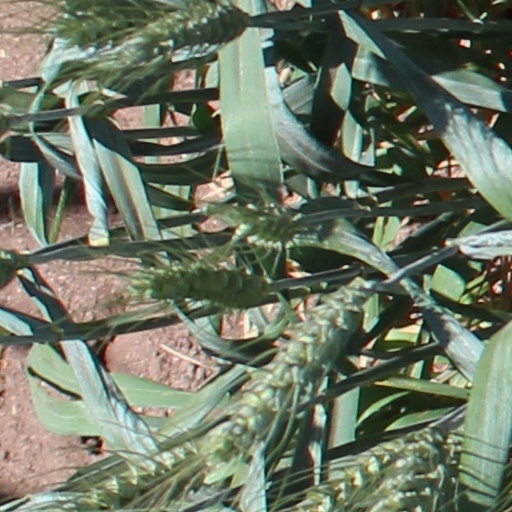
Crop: wheat